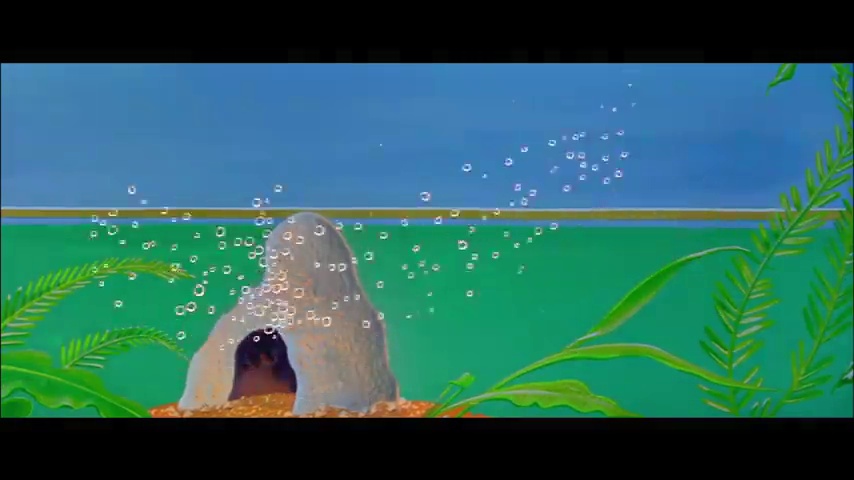
Portrait style: Cartoon Portrait